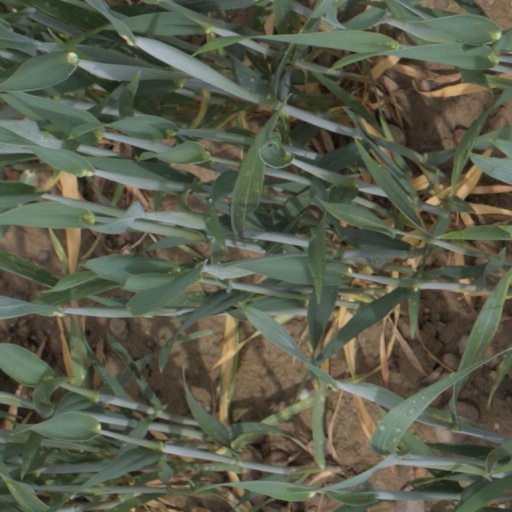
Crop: wheat